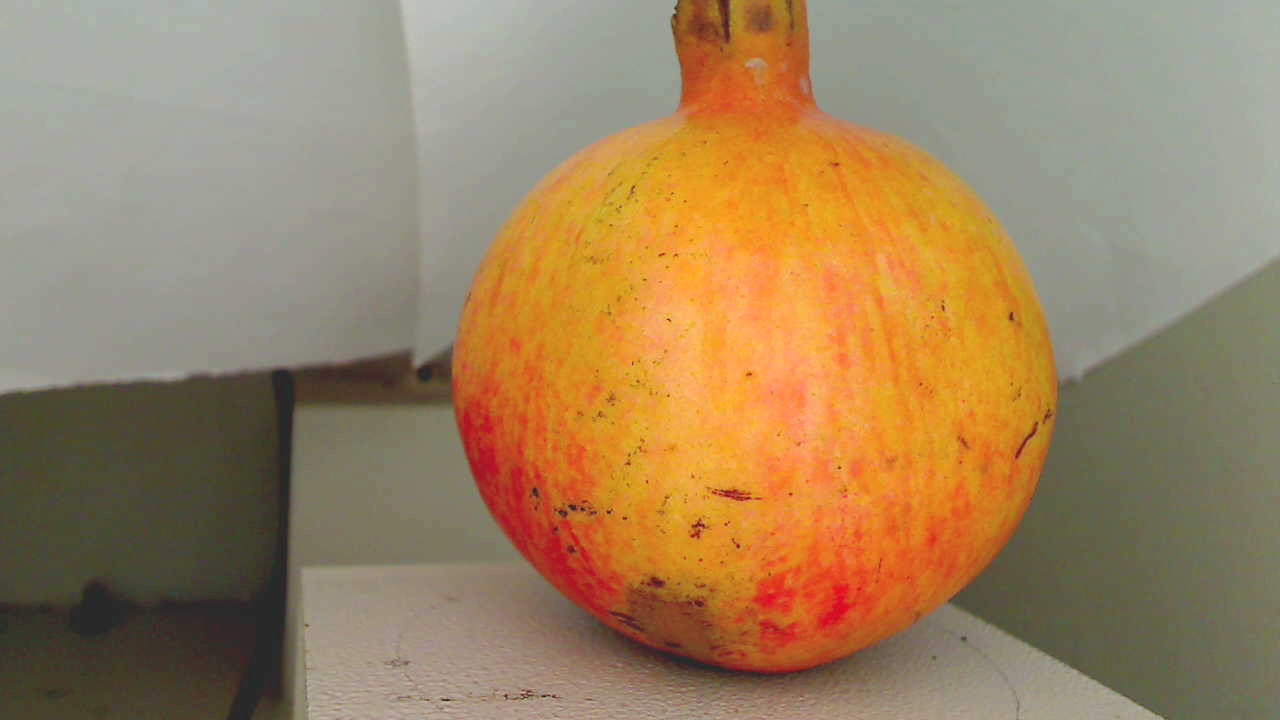
Grade: grade-2
Quality: quality-2